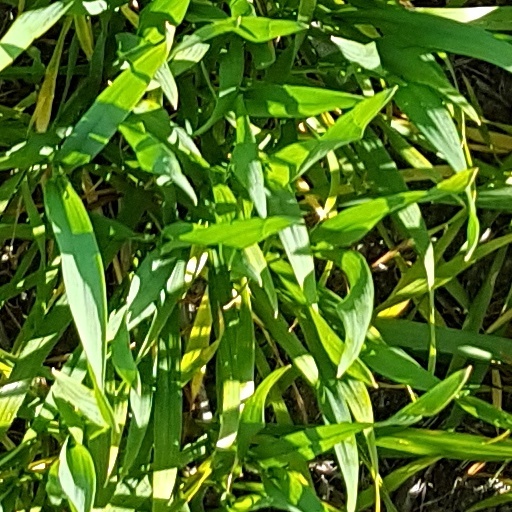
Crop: wheat